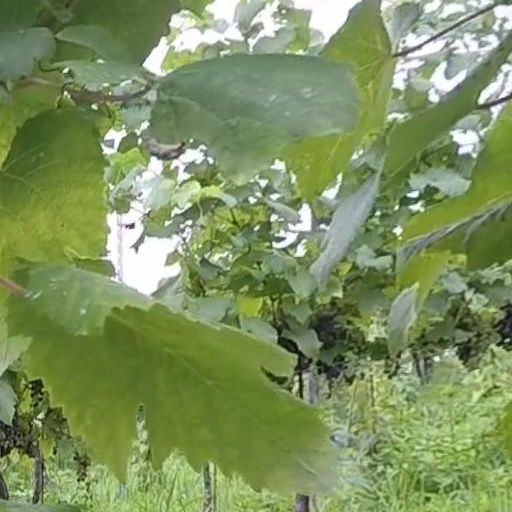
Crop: grape